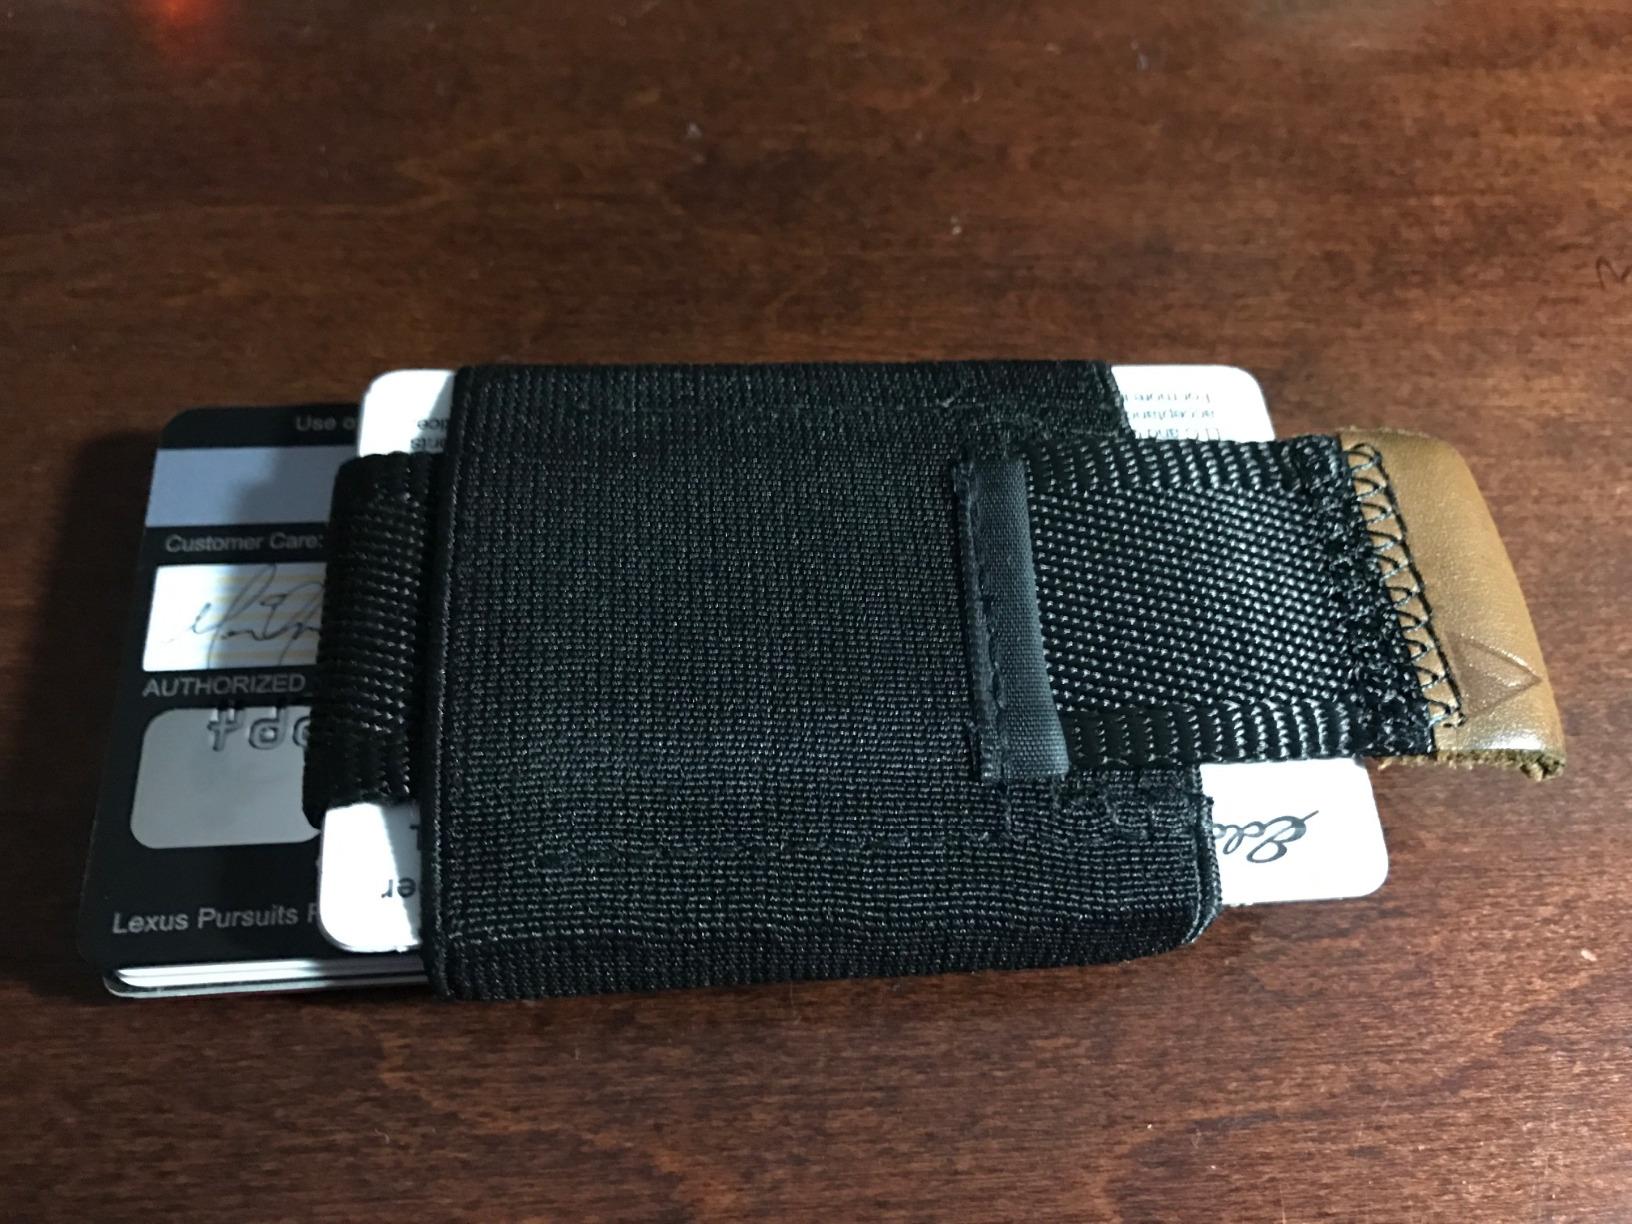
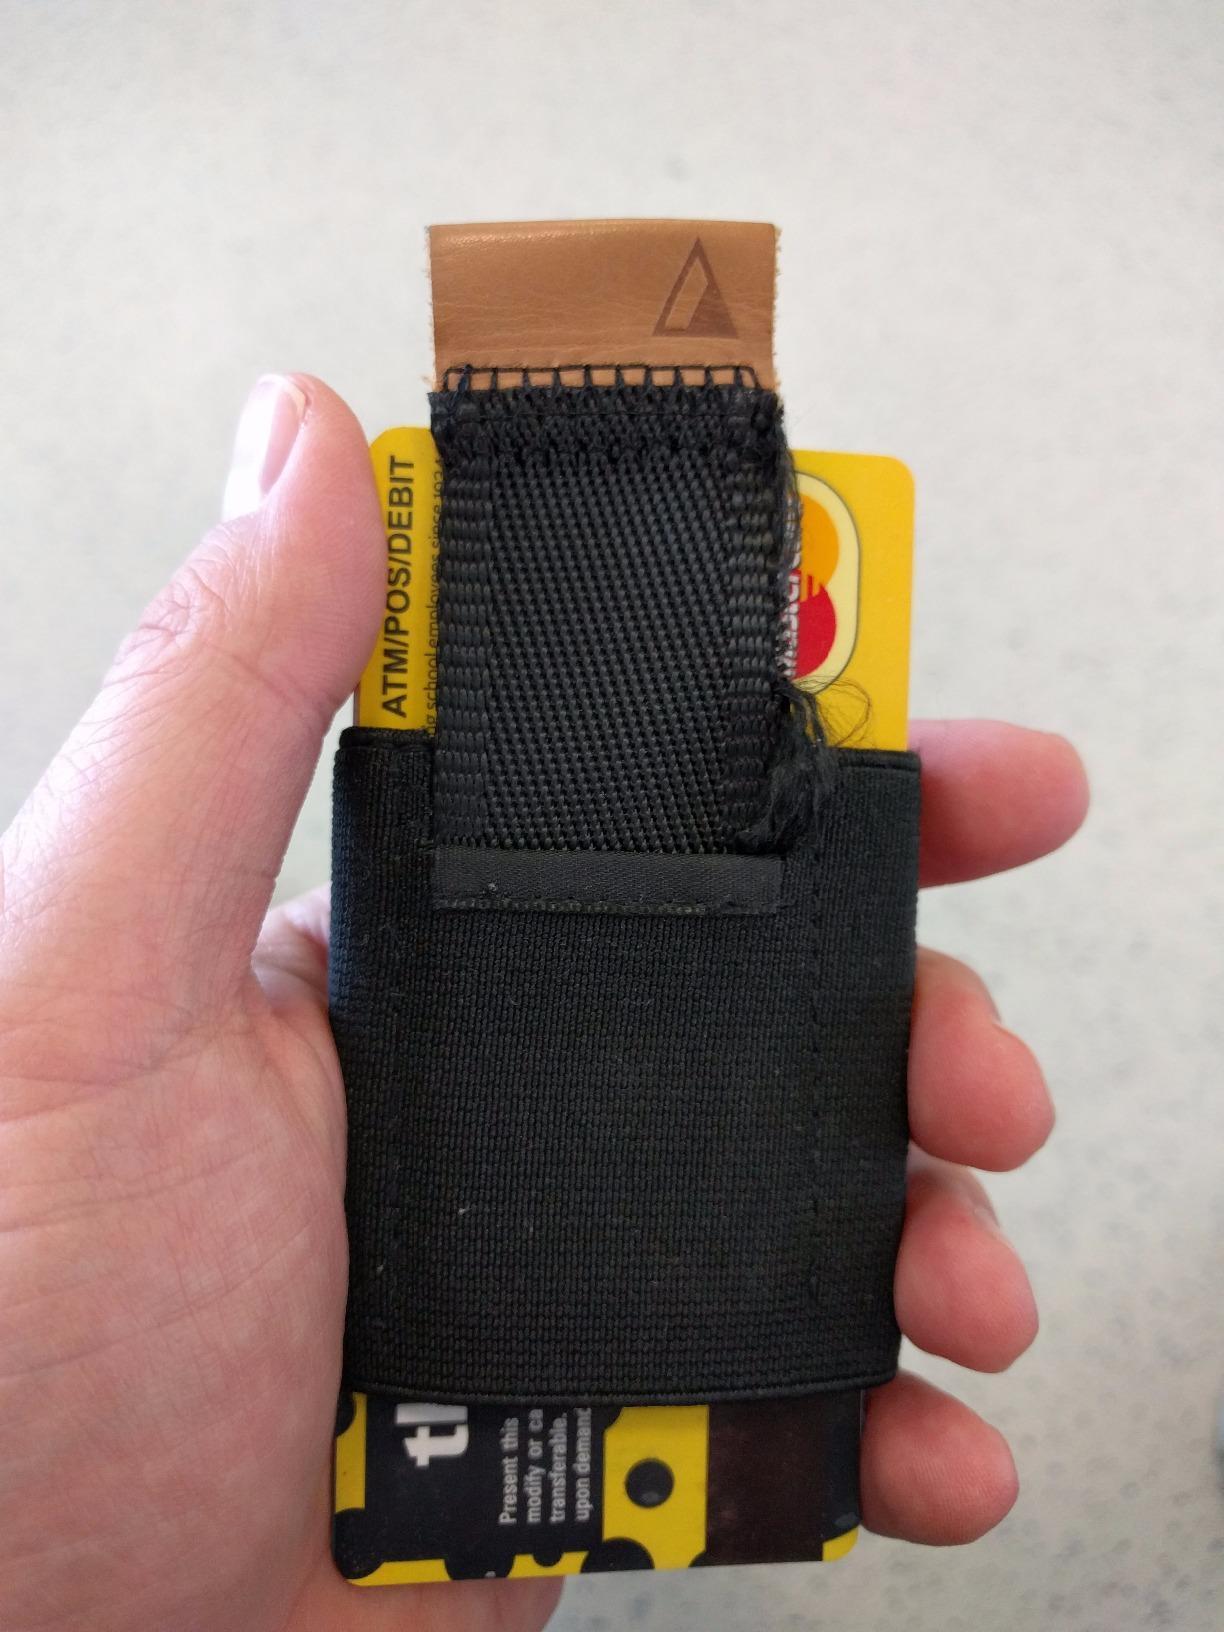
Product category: accessories_wallet
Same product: yes